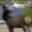
Label: deer